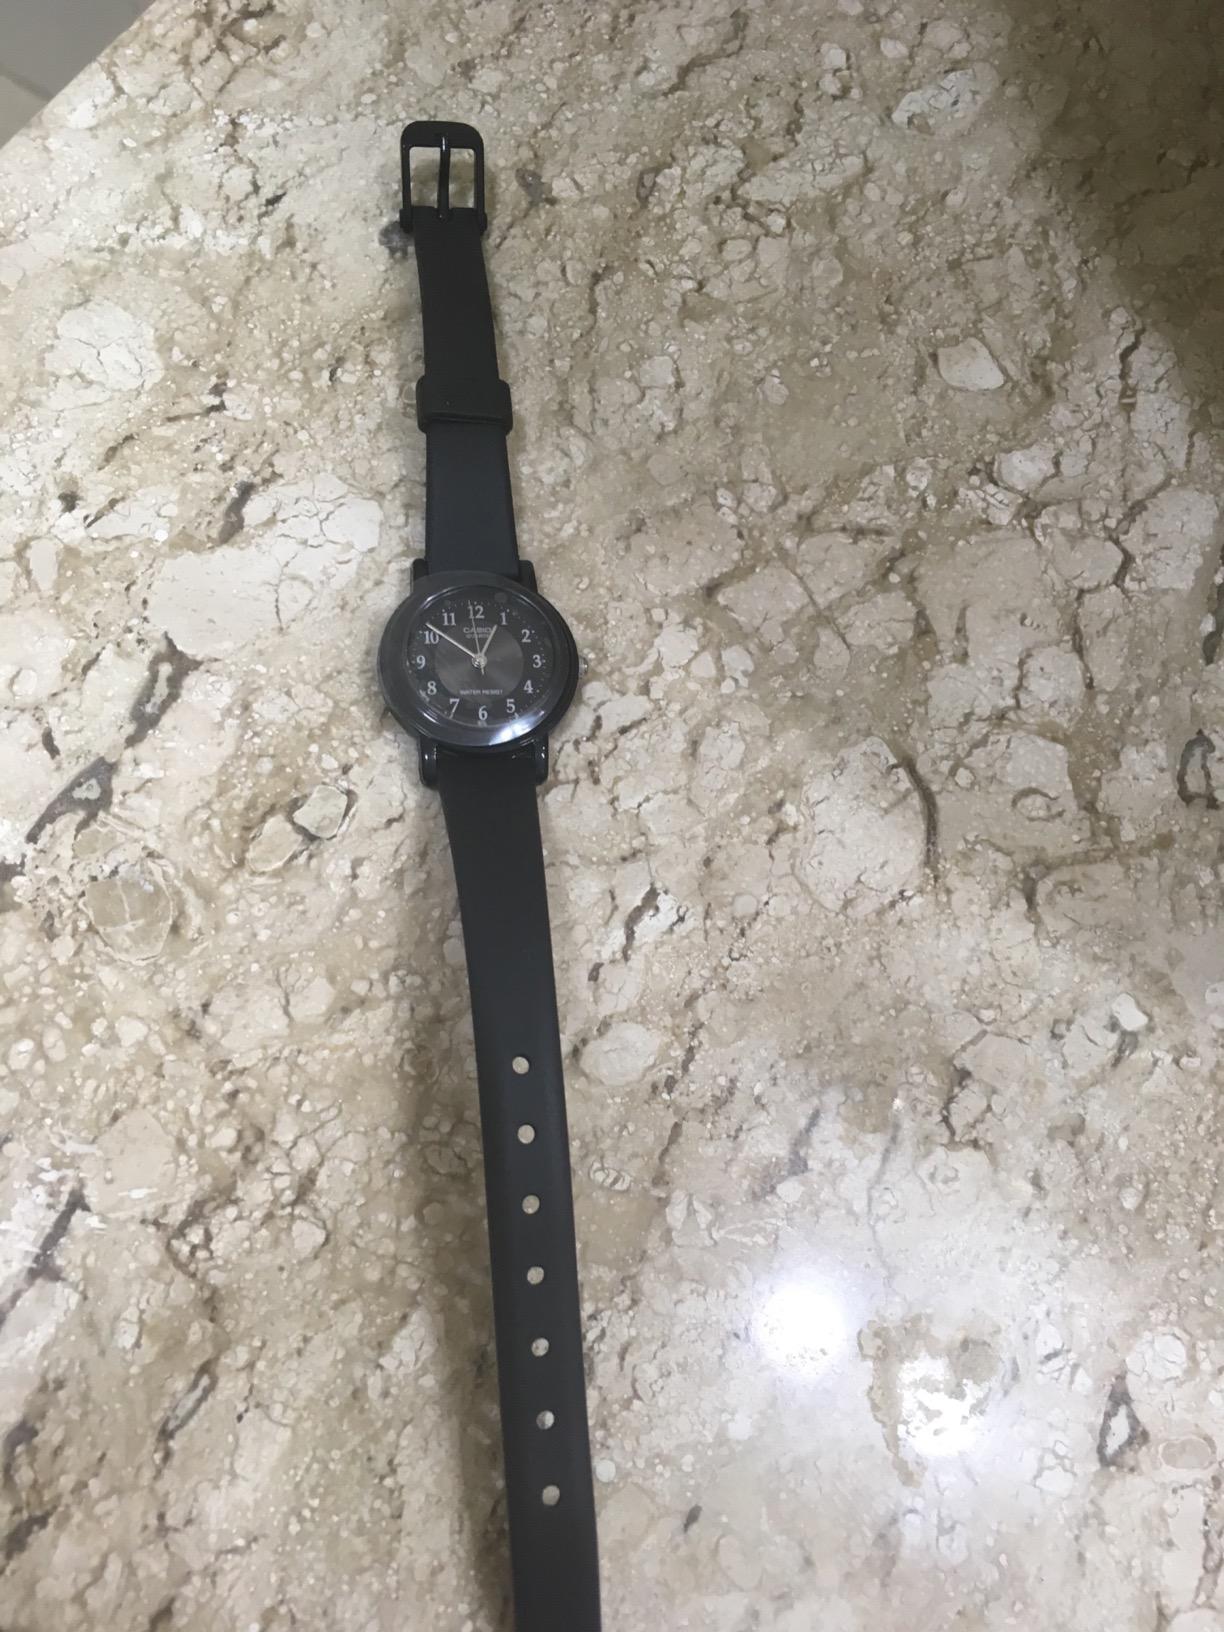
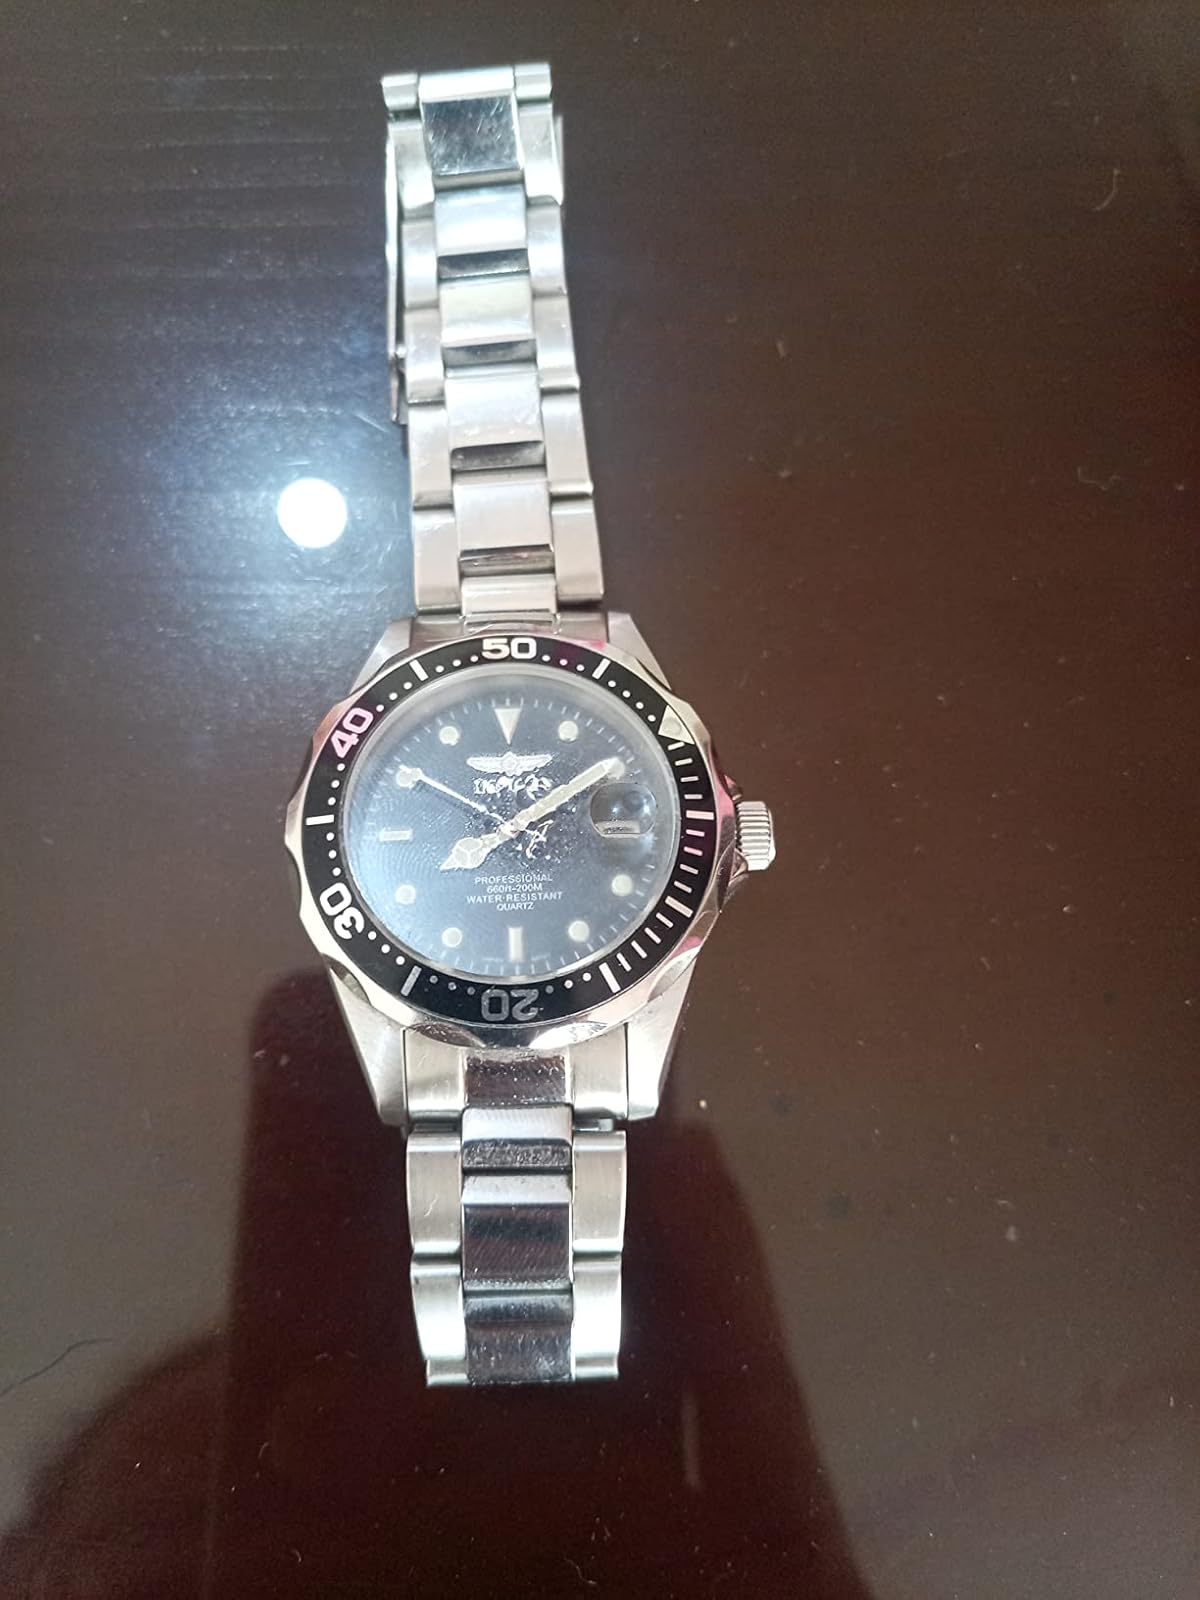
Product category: accessories_watch
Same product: no